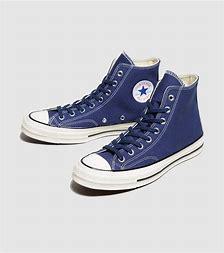
Brand: Converse
Model: Chuck Taylor